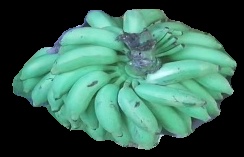
Variety: elakki-bale
Grade: grade2